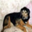
Label: dog